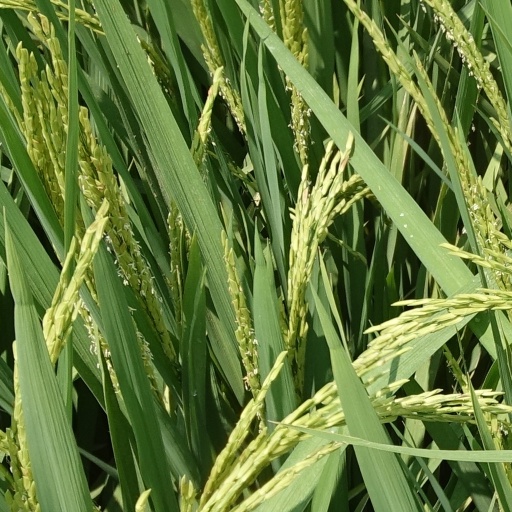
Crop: rice